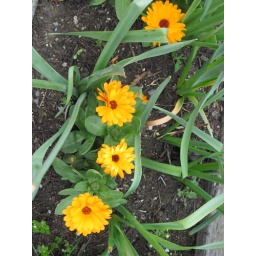
Yellow flowers with red center in 2010